Main Building (University of Kentucky)

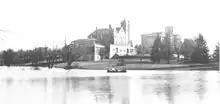
Barker Hall (center) and the Main Building (right), sometime before 1919.

The original Main Building featured a high cupola with a clock and the "captain's walk" used by the local Weather Observatory. Between the building's completion and 1919, the cupola progressively shrank in size; after 1919, the roof took on a "gabled appearance" that characterized the structure until the fire in 2001. During the administration of President Henry Barker (1911–1917), there was a plan to reconstruct the front of the Main Building to include stone pillars, but this was abandoned soon after it was initiated. In 1918, a campus post office and bookstore were located in the basement; both were relocated in 1925. In 1919, a cafeteria was added, but this was removed in 1929.